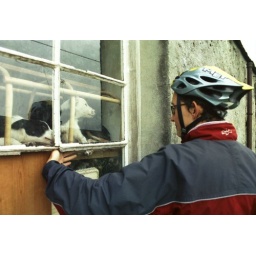
Two puppies we saw in a building on Berneray,lovely,with blue eyes.